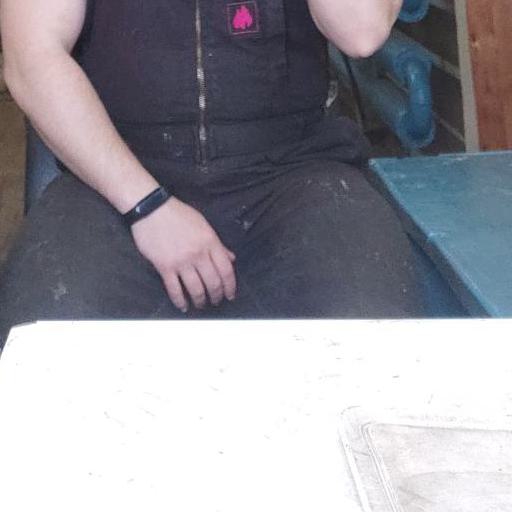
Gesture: no_gesture